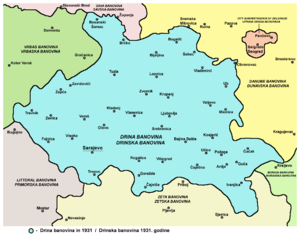
La Banovine de la Drina ou banat de la Drina était une province ou banovine du Royaume de Yougoslavie entre 1929 et 1941. Son chef lieu était à Sarajevo et elle incluait des parties actuellement situées en Bosnie-Herzégovine et en Serbie. Elle devait son nom à la rivière Drina.